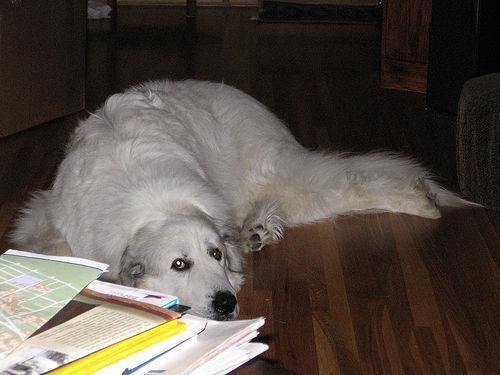
Great_Pyrenees